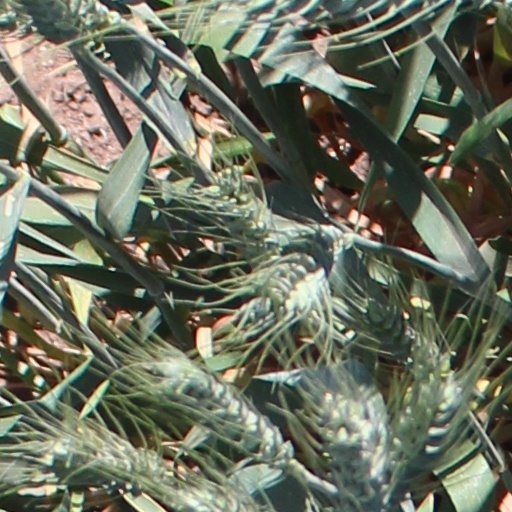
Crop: wheat